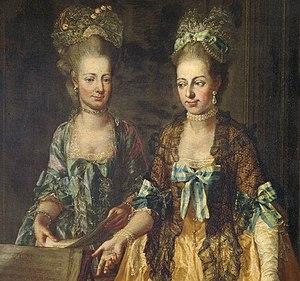
Marie-Élisabeth Josèphe Jeanne Antoinette de Habsbourg-Lorraine, archiduchesse d'Autriche, princesse de Bohême et de Hongrie est la fille de l'empereur François Iᵉʳ du Saint-Empire et de Marie-Thérèse d'Autriche « la grande ». Elle fut d'abord destinée à épouser le roi Louis XV de France mais devint abbesse du chapitre des Dames nobles d'Innsbruck.